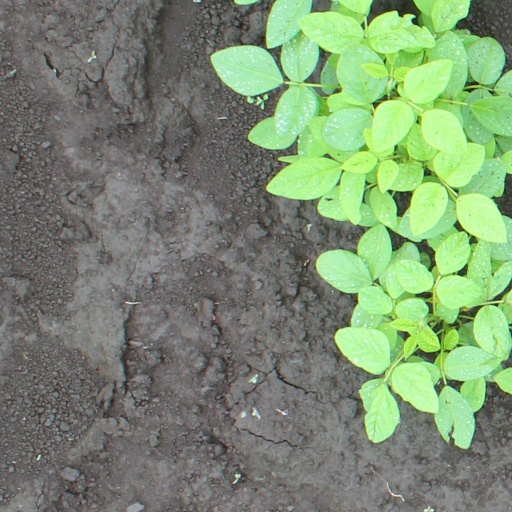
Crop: soybean